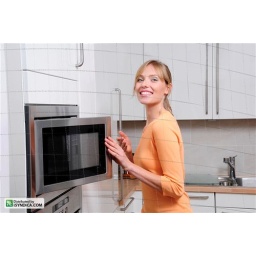
Blond woman cooks with a microwave in a modern kitchen